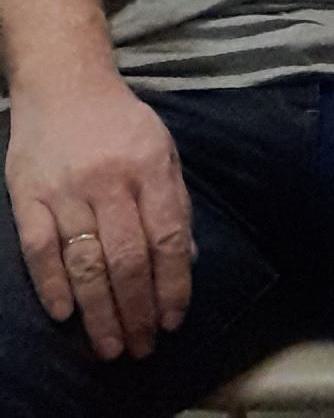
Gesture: no_gesture